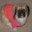
Label: dog